Tecumseh

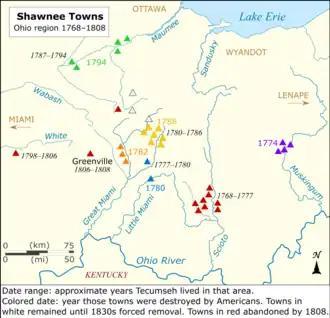
Map of Shawnee towns in the Ohio region from 1768 to 1808, indicating where Tecumseh lived

Tecumseh was born in Shawnee territory in what is now Ohio between 1764 and 1771. The best evidence suggests a birthdate of March 9, 1768.